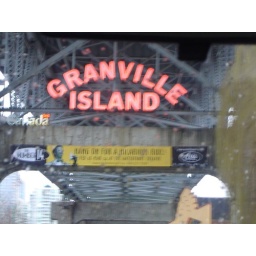
welcome sign beneath granville bridge